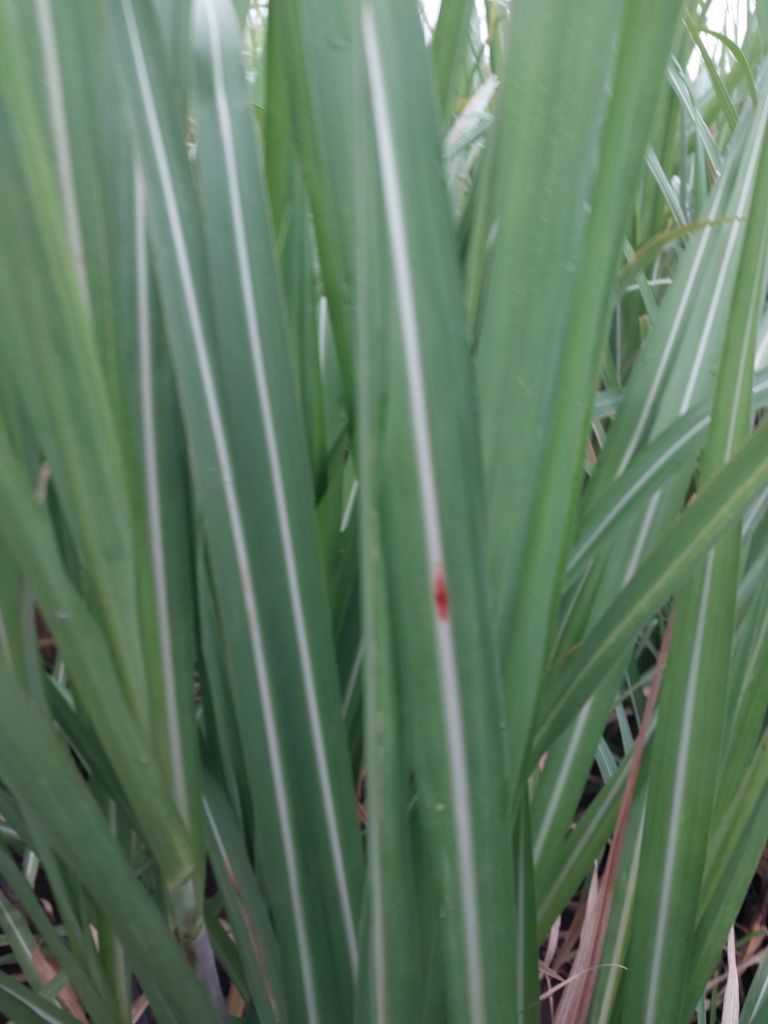
Label: Brown Spot